Stanisław Srokowski

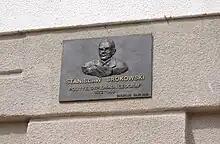
Commemorative plaque to Srokowski at the town hall of Srokowo, named after him in 1950

Stanisław Józef Srokowski (8 July 1872 in Węgrzce - 20 August 1950 in Warsaw) was a Polish geographer and diplomat.